Geology of Saskatchewan

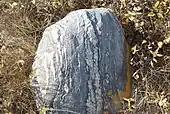
A metamorphic rock showing Gneissic layering. Alternate layers of minerals. Metamorphism where minerals are stretched, mashed and re-arranged in foliated textures. Feldspar and quartz are light layers with ferromagnesian minerals.

The geology of Saskatchewan can be divided into two main geological regions, the Precambrian Canadian Shield and the Phanerozoic Western Canadian Sedimentary Basin. Within the Precambrian shield exists the Athabasca sedimentary basin. Meteorite impacts have altered the natural geological formation processes. The prairies were most recently affected by glacial events in the Quaternary period.